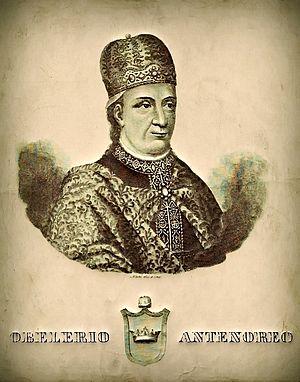
Obelerio Antenoreo est le 9ᵉ doge de Venise. Il fut élu en 804.
La liste des doges de Venise débute avec Paolo Lucio Anafesto, le premier doge, élu en 697, et s'achève avec le 120ᵉ doge, Ludovico Manin, qui abdique en 1797. Les dates des premiers doges sont traditionnelles et difficilement vérifiables.